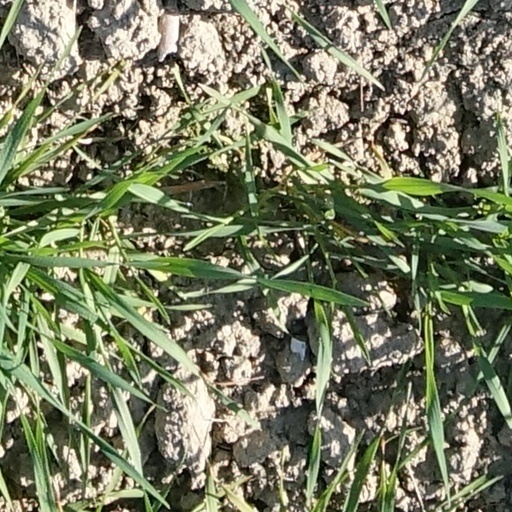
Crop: wheat